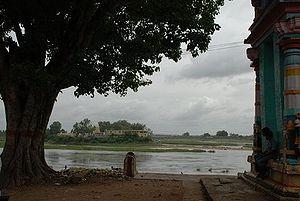
Parmi toutes les rivières de l'Inde, on en dénombre sept qui sont considérées comme sacrées et font l'objet de pèlerinages à certains endroits aménagés de leur cours et à leur source. Ces sept rivières sacrées de l'Inde sont : le Gange, la Yamunâ, la Sarasvatî, l'Indus, la Godâvarî, la Narmadâ et la Kâverî.